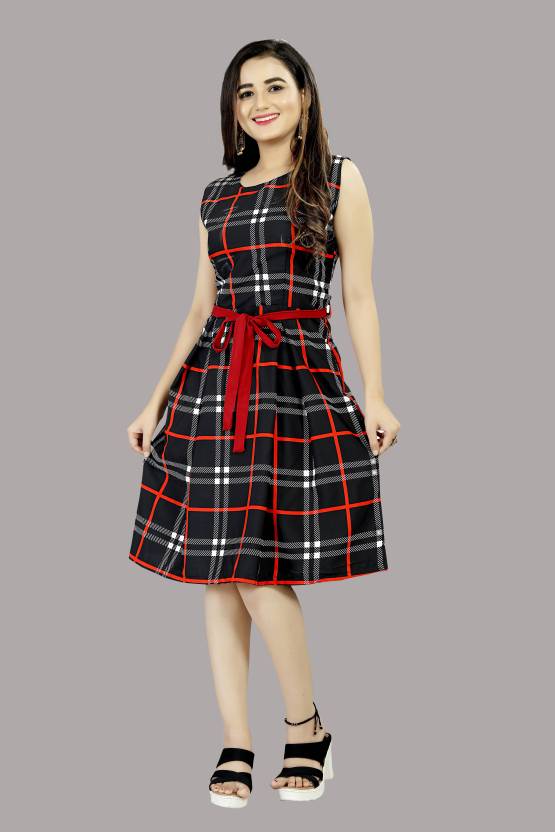
Product: Women A-line Multicolor Dress
Price: ₹298
Colors: Multicolor
Pattern: Printed
Description: western knee length western dress which is made of fine quality crepe fabric and also it is stitched as western look. belt which is create tredy look on your outfit. Floral printed western dress has knee length a-line and flared anarkali dress is available it can wear causual, party, function etc it is unique in pattern and sleeveless is available fabric is soft so it is comfortable to all day. we have also manufacture wester wear dress , party wear dress , one piece dress , bodycon dress , long gown , printed kurti , straight kurti, a-line dress , floral printed dress,low price dress , light weight dress , rayon kurti , straight dress , flared dress , skater dress , striped dress , weatern dress for women ,simple indo western dress , designer , stylist , long , party , wedding , short , kee length , black , blue , casual , bollywood , indian , new , fancy , winter , frock , formal , mini , midi , plus size , beautifull , new , girls dress with unique design
Other details: This is floral printed western knee length dress which is made of fine quality crepe fabric and also it is stitched as western look. belt which is create tredy look on your outfit. floral printed western anarkali flared dress has printed and flared dress is available it can wear causual, party, function etc it is unique in pattern and sleeveless (short sleeve attached inside) is available fabric is soft so it is comfortable to all day. we have also manufacture wester wear dress dress , printed dress , floral printed dress , floral printed Dress , one piece dress , skater dress ,dress , combo western dress , frock dress , checked western dress , striped wetern dress , party wear dress , casual gown, party wear gown , floral printed gown , striped dress , digital dress , striped dress , casual dress , daily wear dress , regular dresses at low price so please visit our store for more collection